The Clicking of Cuthbert

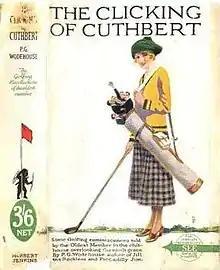
First edition (UK)

The Clicking of Cuthbert is a collection of ten short stories by P. G. Wodehouse, all with a golfing theme. It was first published in the United Kingdom on 3 February 1922 by Herbert Jenkins Ltd of London. It was later published in the United States by George H. Doran of New York on 28 May 1924 under the title Golf Without Tears. The short stories were originally published in magazines between 1919 and 1922.